Circus

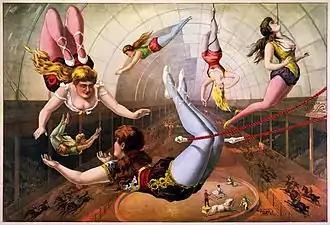
Trapeze artists, in lithograph by Calvert Litho. Co., 1890

Astley was followed by Andrew Ducrow, whose feats of horsemanship had much to do with establishing the traditions of the circus, which were perpetuated by Hengler's and Sanger's celebrated shows in a later generation. In England circuses were often held in purpose-built buildings in large cities, such as the London Hippodrome, which was built as a combination of the circus, the menagerie, and the variety theatre, where wild animals such as lions and elephants from time to time appeared in the ring, and where convulsions of nature such as floods, earthquakes, and volcanic eruptions were produced with an extraordinary wealth of realistic display. Joseph Grimaldi, the first mainstream clown, had his first major role as Little Clown in the pantomime "The Triumph of Mirth; or, Harlequin's Wedding" in 1781. The Royal Circus was opened in London on 4 November 1782 by Charles Dibdin (who coined the term "circus"), aided by his partner Charles Hughes, an equestrian performer. In 1782, Astley established the Amphithéâtre Anglais in Paris, the first purpose-built circus in France, followed by 18 other permanent circuses in cities throughout Europe. Astley leased his Parisian circus to the Italian Antonio Franconi in 1793. In 1826, the first circus took place under a canvas big top.